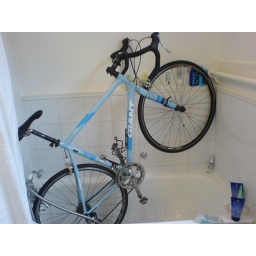
How to clean a bike in a 3rd floor flat with no balcony